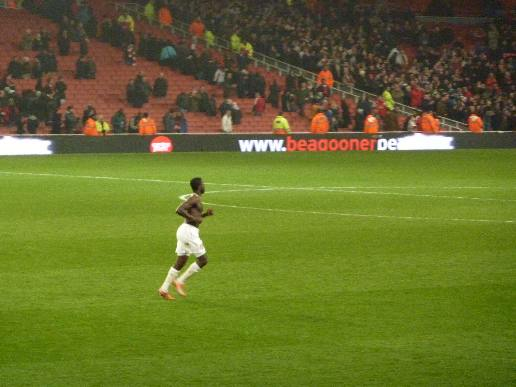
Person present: Yes